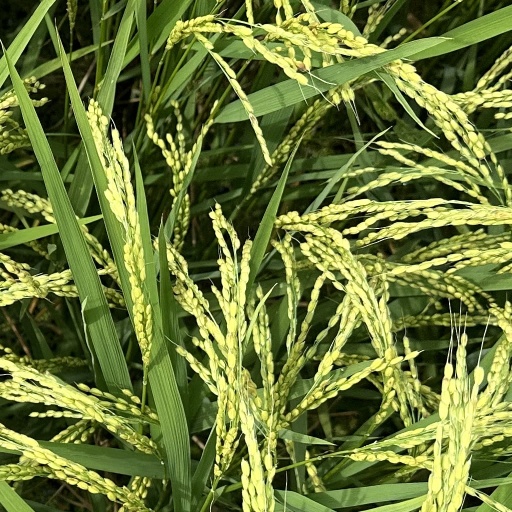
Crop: rice